John Oates

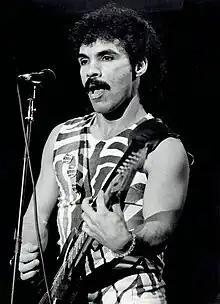
Oates performing in Tampa, Florida, 1982

Despite 30 years as a chart-topping performer and sought-after producer, Oates did not release a solo album until 2002's "Phunk Shui".